Lyman (crater)

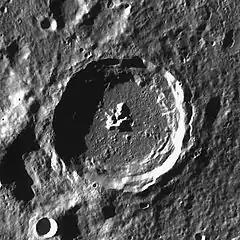
LRO image

Lyman is a lunar impact crater that lies in the southern hemisphere on the far side of the Moon. It is located to the south of the huge walled plain Poincaré, and to the northeast of Schrödinger, another walled plain. To the east-southeast is the larger crater Minnaert.